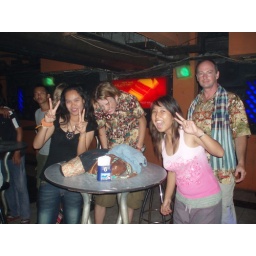
in bar nanas jim and fan are the two thai girls i teach